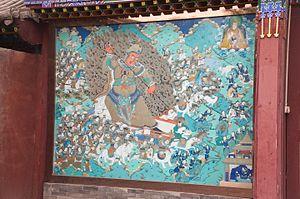
Peinture bouddhique guerrière au Temple Dazhao de Hohhot en Mongolie-Intérieure. On y voit un Dalaï-lama (5e
Violence dans le bouddhisme est une expression qui réunit deux concepts a priori contradictoires, si l'on considère les idéaux de non-violence, de compassion et de bienveillance associés au bouddhisme. En effet, dans sa doctrine originelle, Gautama Bouddha enseigne qu'il faut « renoncer à toute violence envers les êtres vivants, mobiles et immobiles ». L’historien des religions Bernard Faure relève qu'aujourd'hui, des figures médiatiques telles que Tenzin Gyatso, le 14ᵉ dalaï-lama, ou le moine d'origine vietnamienne Thích Nhất Hạnh véhiculent l'image du bouddhisme présenté comme une « doctrine pacifique ». Pourtant, selon Faure, l'étude des faits historiques montre que « les contre-exemples ne manquent pas » et que, tant dans son histoire que dans les pays dont il est la religion principale, le bouddhisme a été impliqué dans différents épisodes et formes de violence, et cela parce que cette doctrine « [s'est] adapt[ée] aux divers contextes culturels et sociopolitiques ». Le professeur Michael Jerryson, relève lui aussi que dans l'histoire du bouddhisme, en 2 500 ans, il y a eu de nombreux cas de violence provoqués par des individus ou des structures bouddhiques.